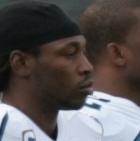
Age: 28